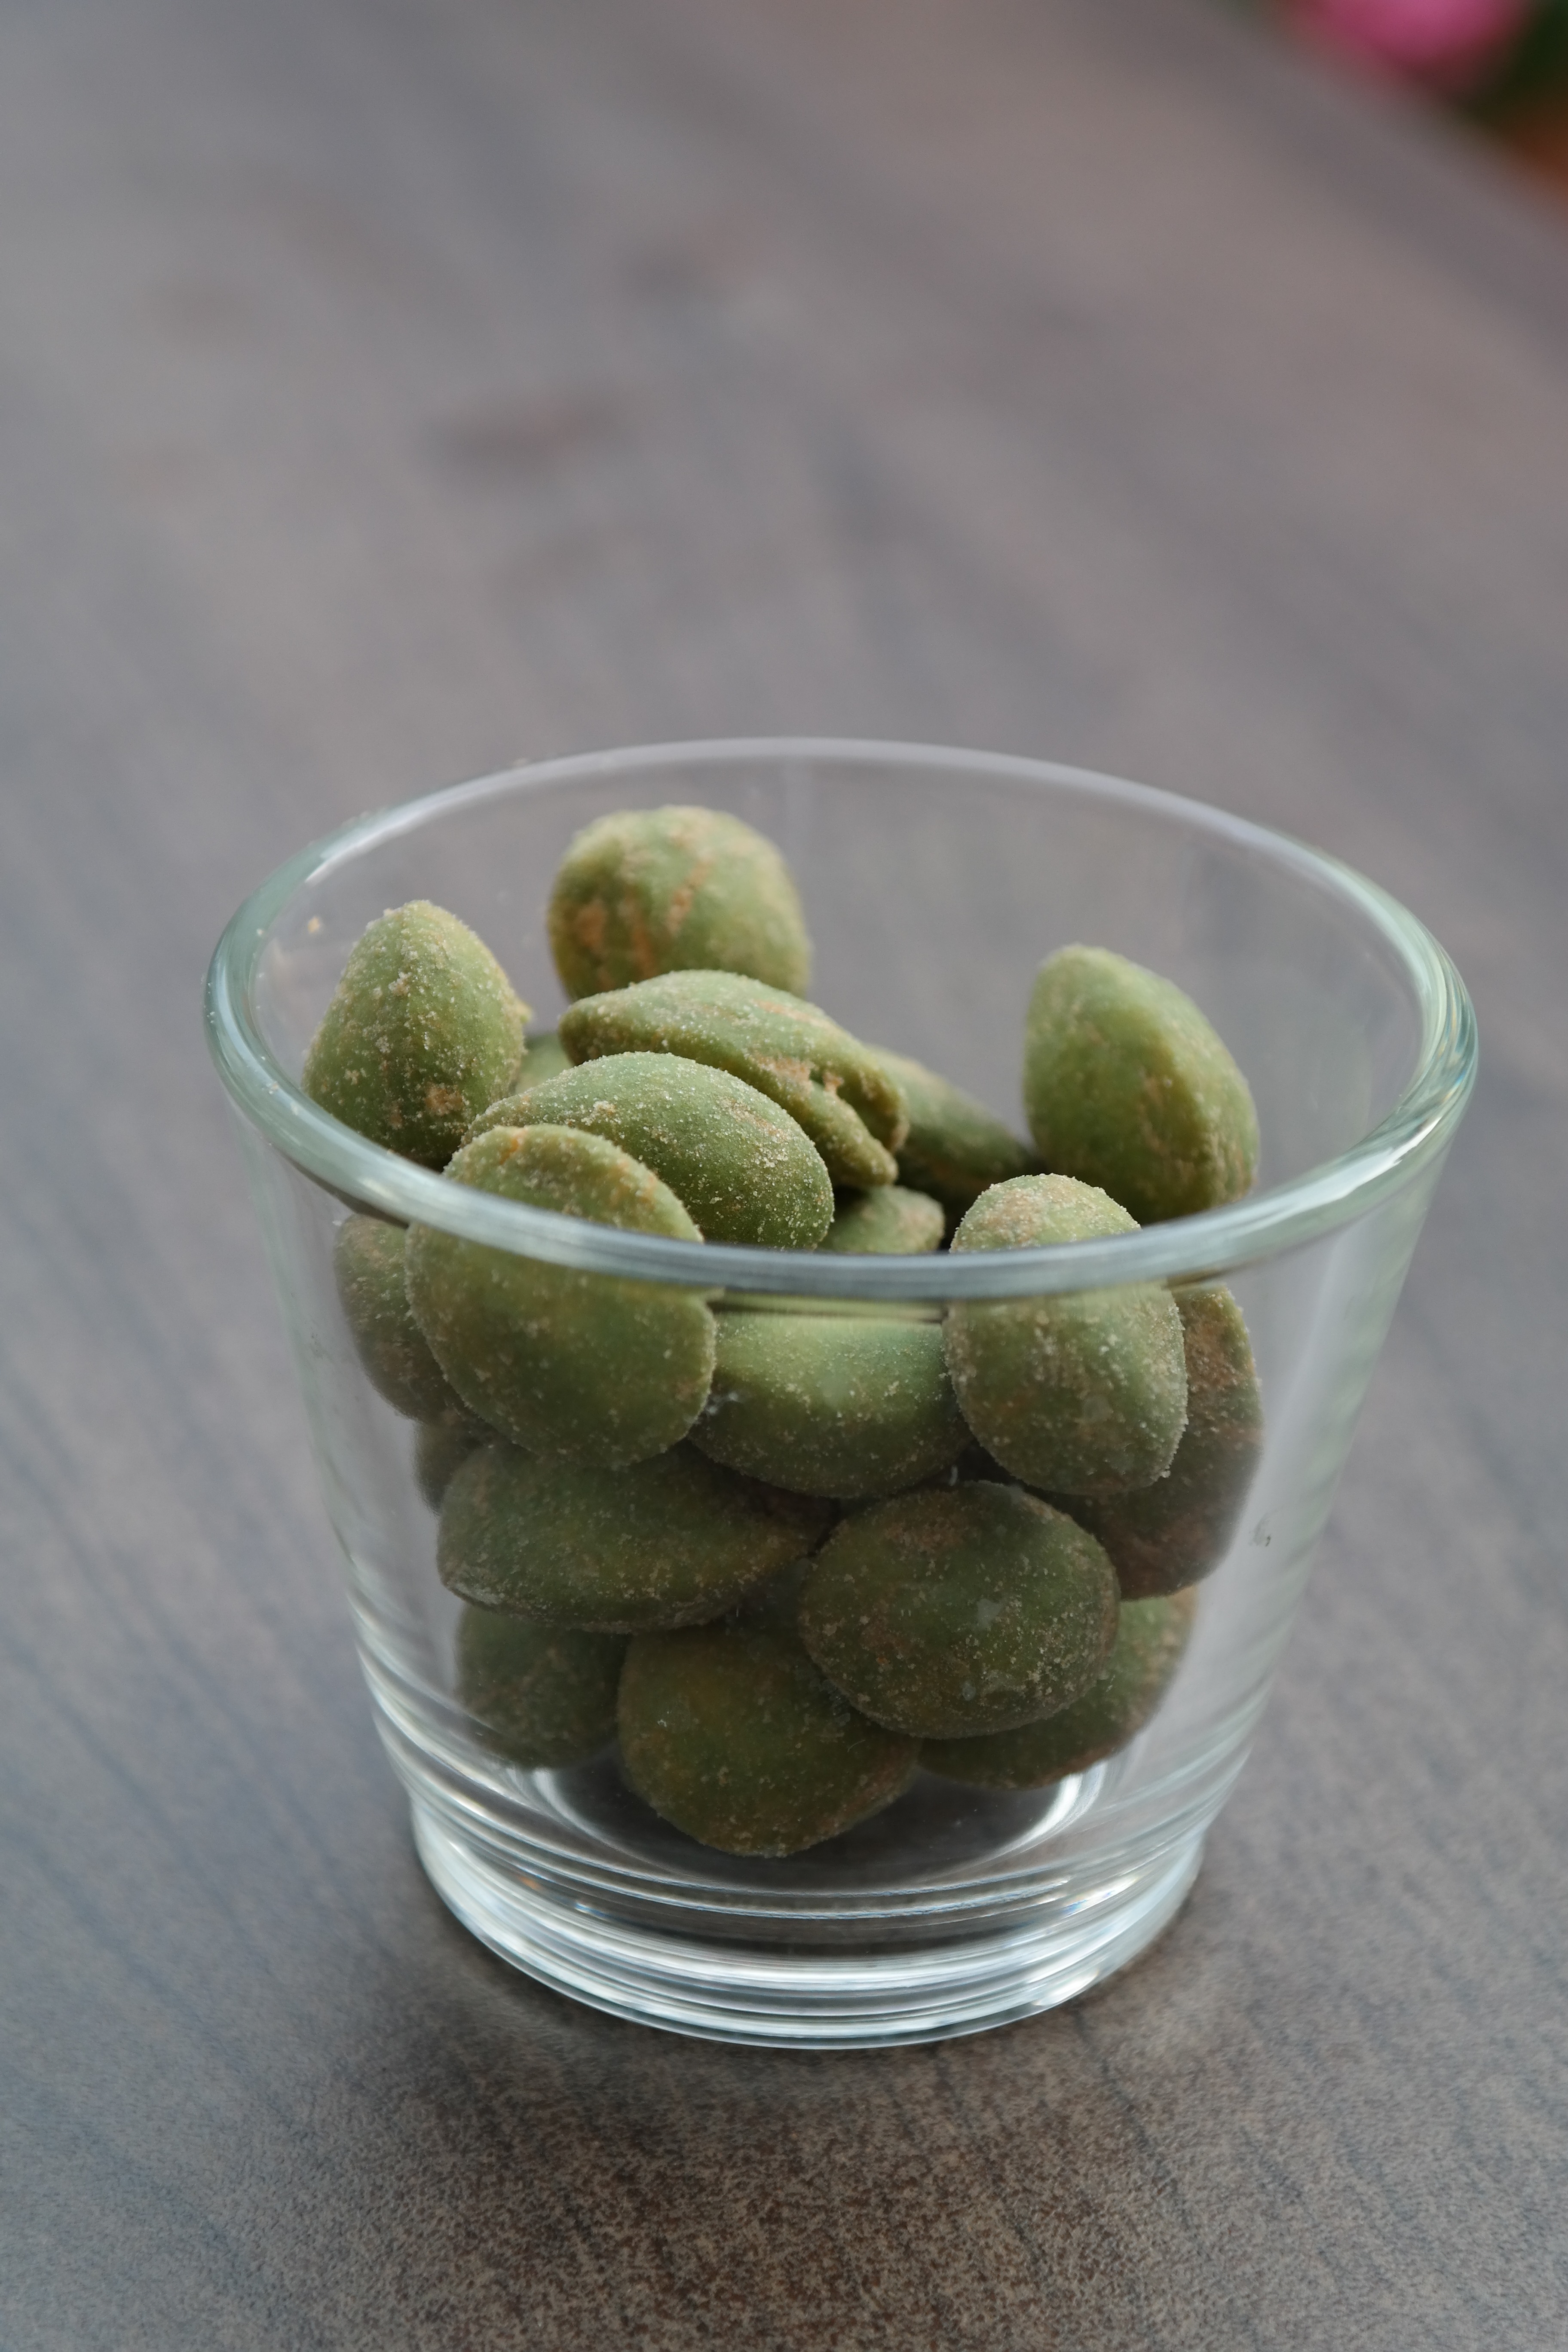
plant, fruit, flower, dish, food, spice, herb, produce, vegetable, snack, cuisine, nuts, wasabi, starter, cores, nibble, flowering plant, knabberzeug, salted, land plant, wasabinuesse, eutrema japonicum, japanese horseradish, water horse radish, sharp spice